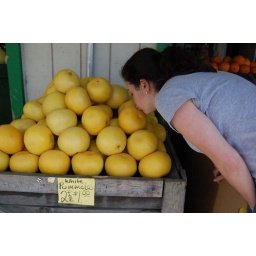
at a fruit stand in watsonville where we loaded up on fruits &amp;amp; veggies.